Miklós Gábor

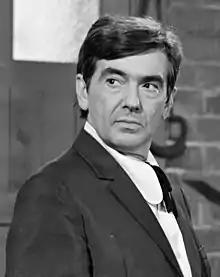
Photograph by Zoltán Szalay, 1969

Miklós Gábor (7 April 1919 – 2 July 1998) was a Hungarian actor, most remembered for his roles in films "Valahol Európában" and "Mágnás Miska". He was husband to Éva Ruttkai, and later Éva Vass.